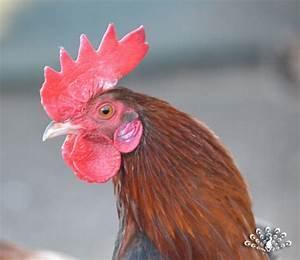
chicken